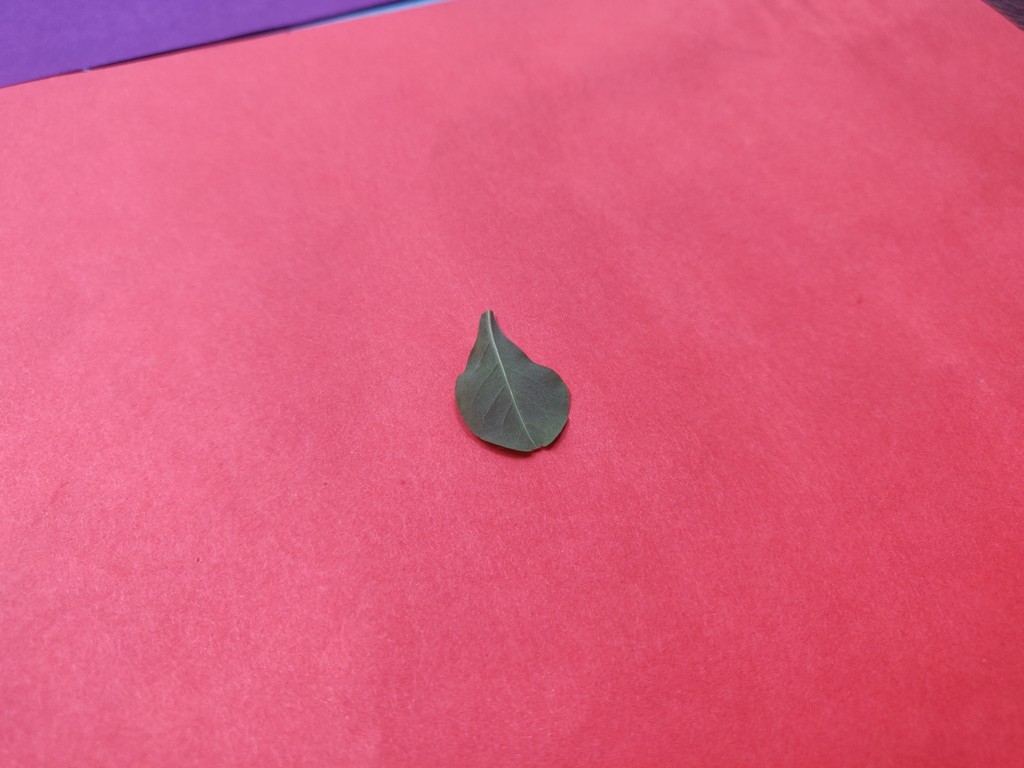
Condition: Healthy
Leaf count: single
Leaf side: back